Calvary at Guimiliau

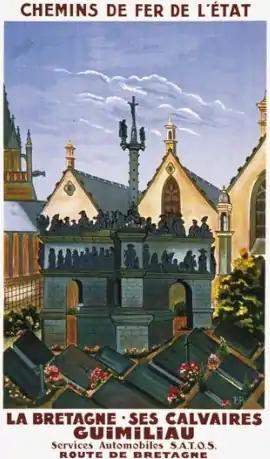
An old French Railway poster showing the Guimiliau calvary

The Guimiliau calvary is enormous and the statues displayed on it cover 37 scenes from the life and death of Jesus Christ. It comprises an octagonal base with arched corners/buttresses. The statues are spread over the surface (platform) of this base and along the frieze which runs around it. A single cross with crosspiece rises from the platform. It was built between 1581 and 1588. The date 1581 was inscribed on the architrave above the altar on the east facade and 1588 appears near the figure of the Virgin Mary in the scene depicting the Adoration of the Magi. The calvary was restored in 1881 and the lichens cleaned off in 2009. The buttress on the north-east corner has a small stairway leading up to the main surface of the platform. This enabled the calvary to be used as a pulpit. The priest could deliver a sermon, surrounded by pictorial representations of the stories he would relate to a largely illiterate congregation. Each buttress has a niche on the outer side in which there are depictions of the Evangelists each sculpted with their attribute. The main facade is that on the west side and this has an altar added to it. This altar has a column on each side, these supporting the architrave and in a niche here is a depiction of saint Paul Aurelian who founded the diocese of Léon. The various statues are placed on the main platform and along the frieze which runs around the plinth. The figures on the frieze are smaller than those on the platform and those on the platform are in ronde bosse whilst those on the frieze are in high relief. On the frieze above the columns of the altar there is an inscription reading